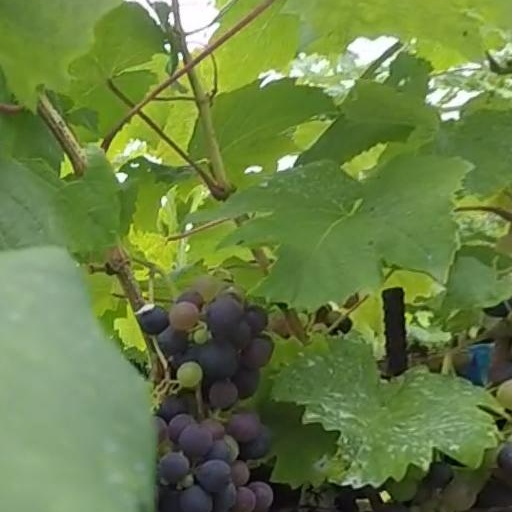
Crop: grape